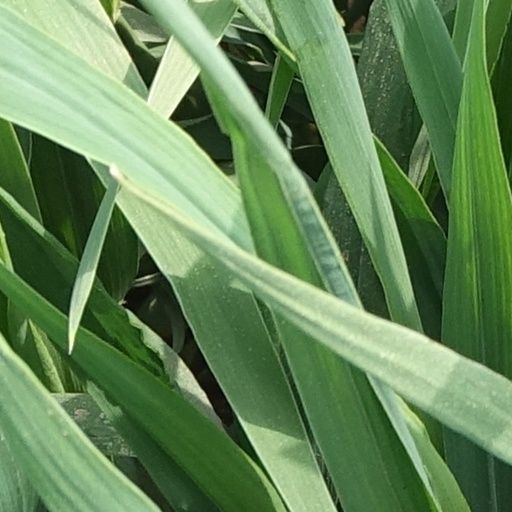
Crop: wheat